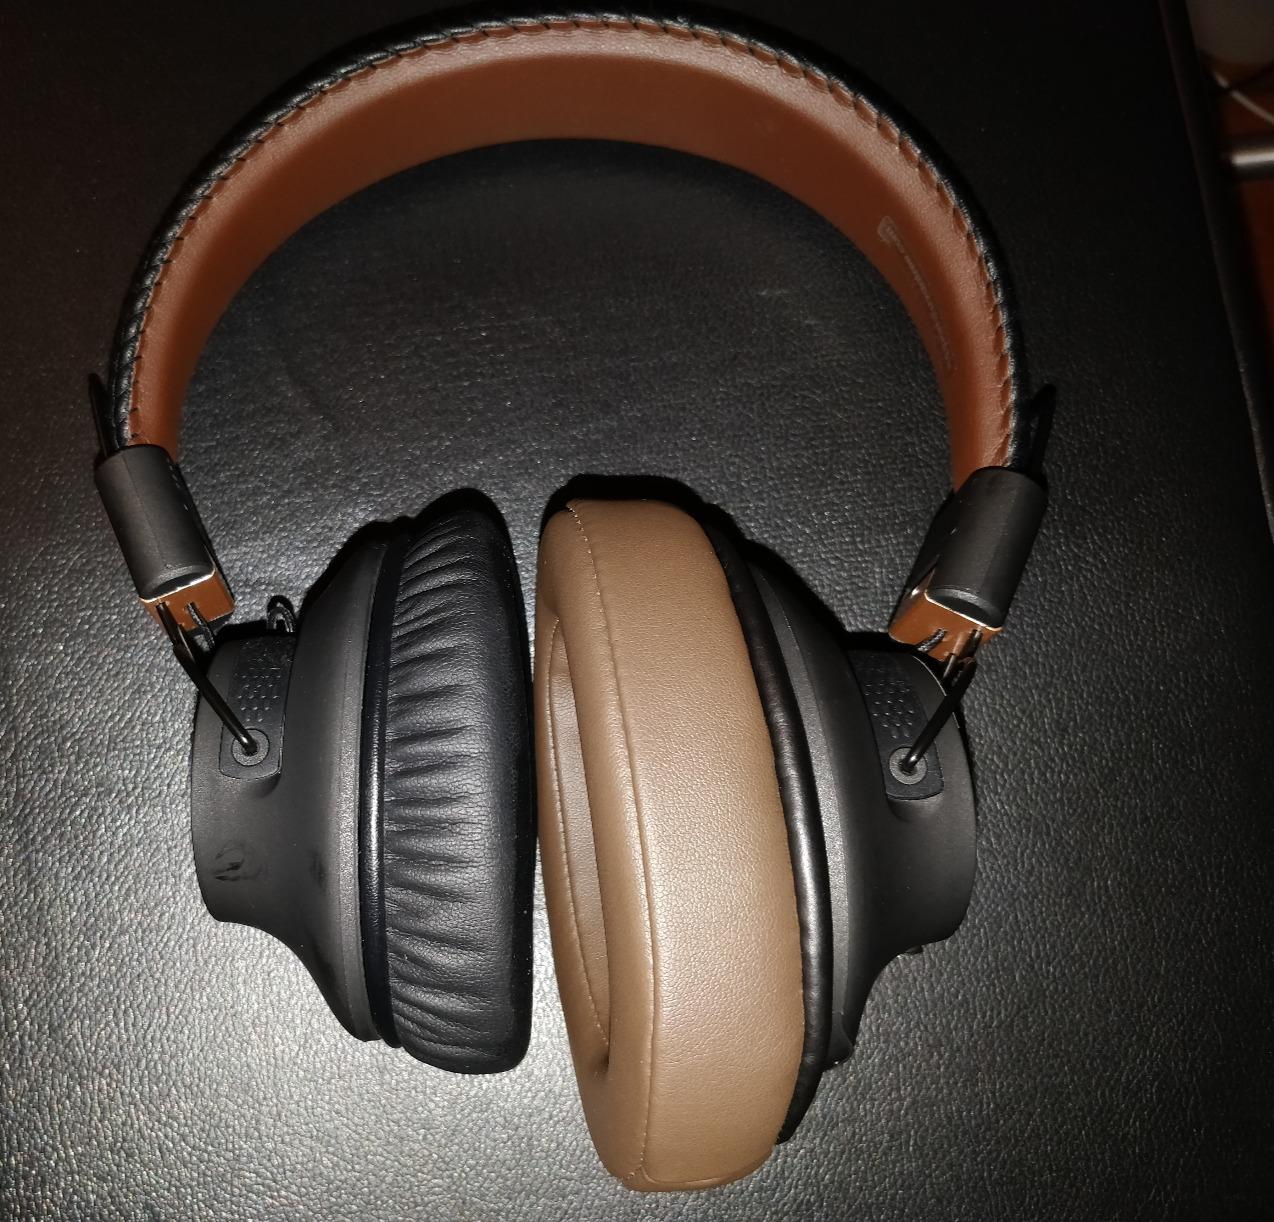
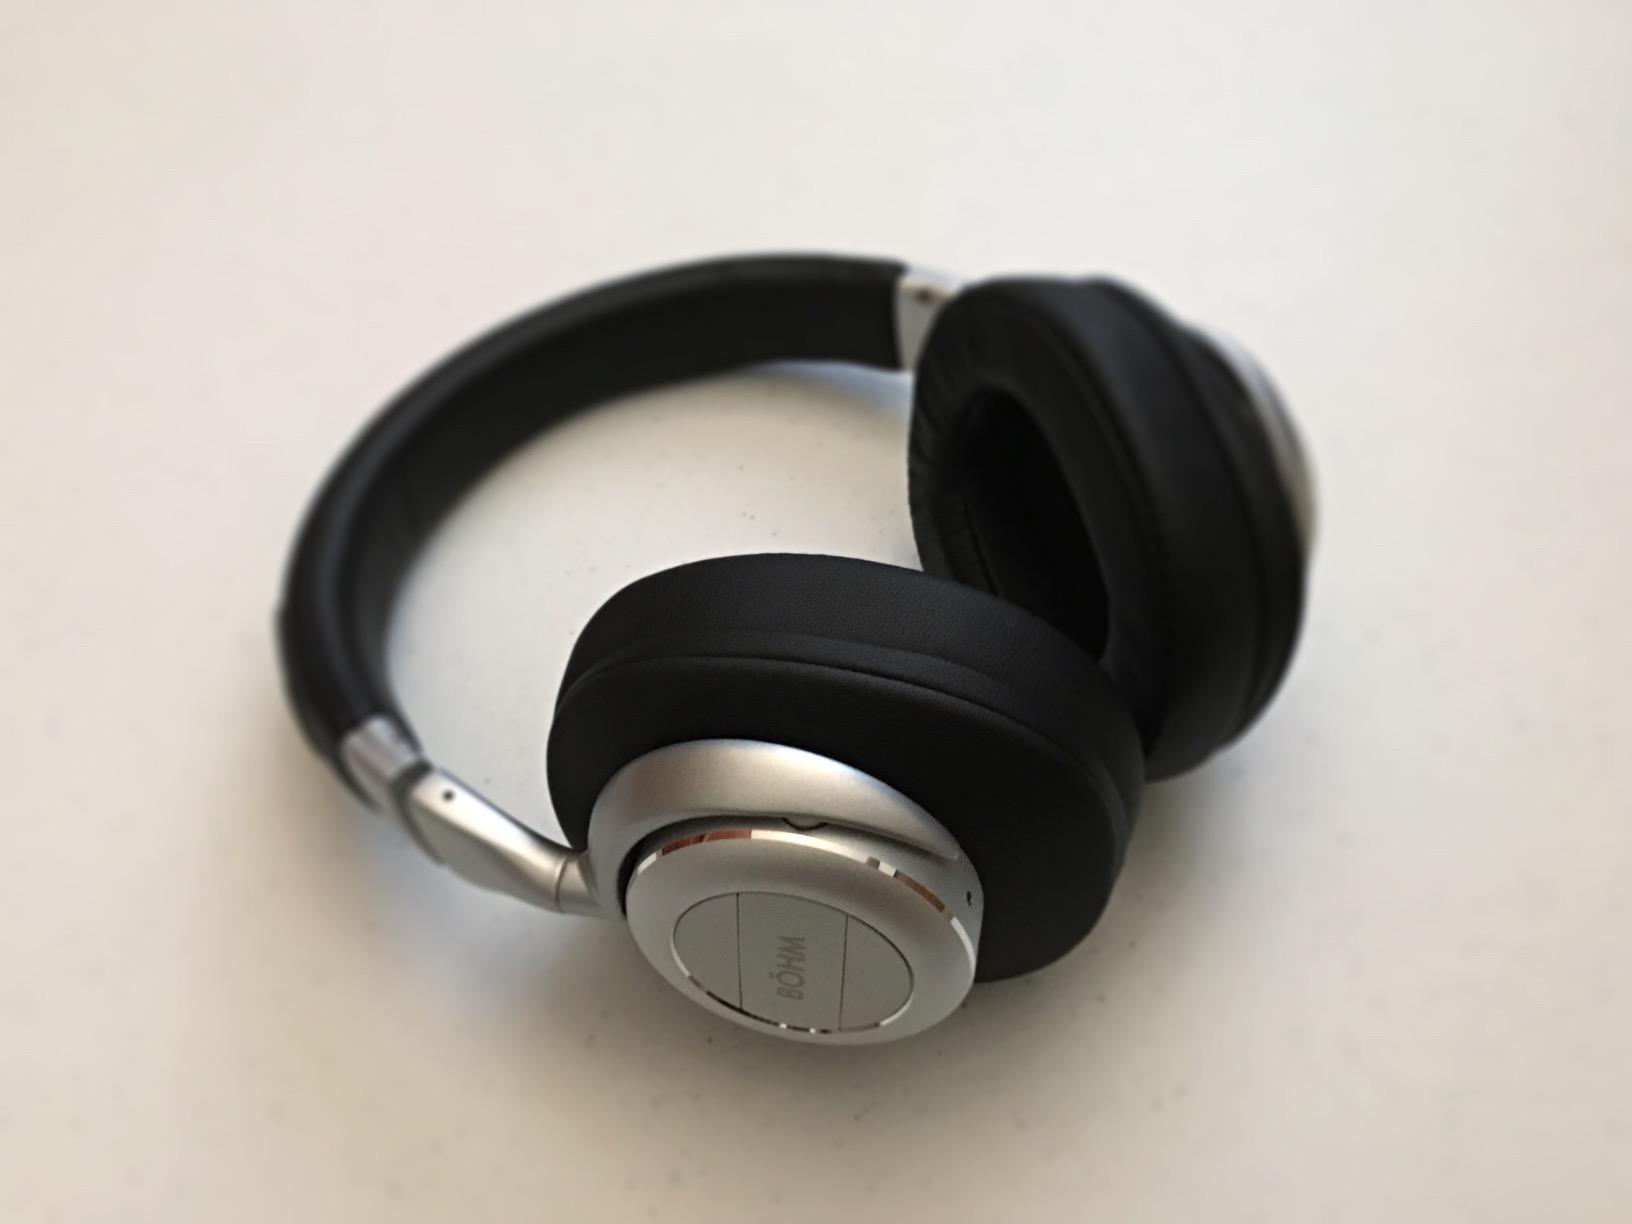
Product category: headphones
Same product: no